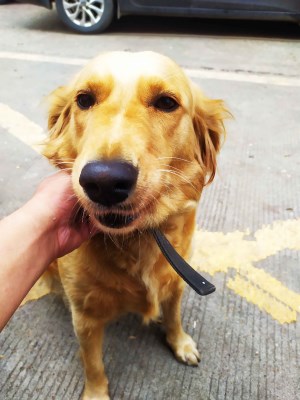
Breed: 5355-n000126-golden_retriever